British Rail corporate liveries

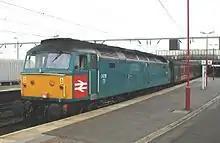
A Virgin CrossCountry Class 47 (no. 47853) in a recreation of the XP64 livery in 2001

From 1956, maroon (similar to crimson lake) was adopted as the standard colour for coaching stock, with corridor coaches lined and non-corridor plain initially; later, all stock was lined. There was a return of some regional schemes; the Western Region turned out some Mark 1 sets for named expresses in chocolate and cream, similar to that used by the GWR before nationalisation. Until the introduction of Mark 1 catering vehicles in the late 1950s, these trains had matching former GWR catering vehicles. The special saloons and a few other special coaches were also repainted in chocolate and cream but regular former GWR coaches carried maroon. From July 1956, the Southern Region began using a "coaching stock green" that was somewhat darker than the malachite green colour of the old Southern Railway and this extended to former Southern vehicles as well as Mark 1 stock.